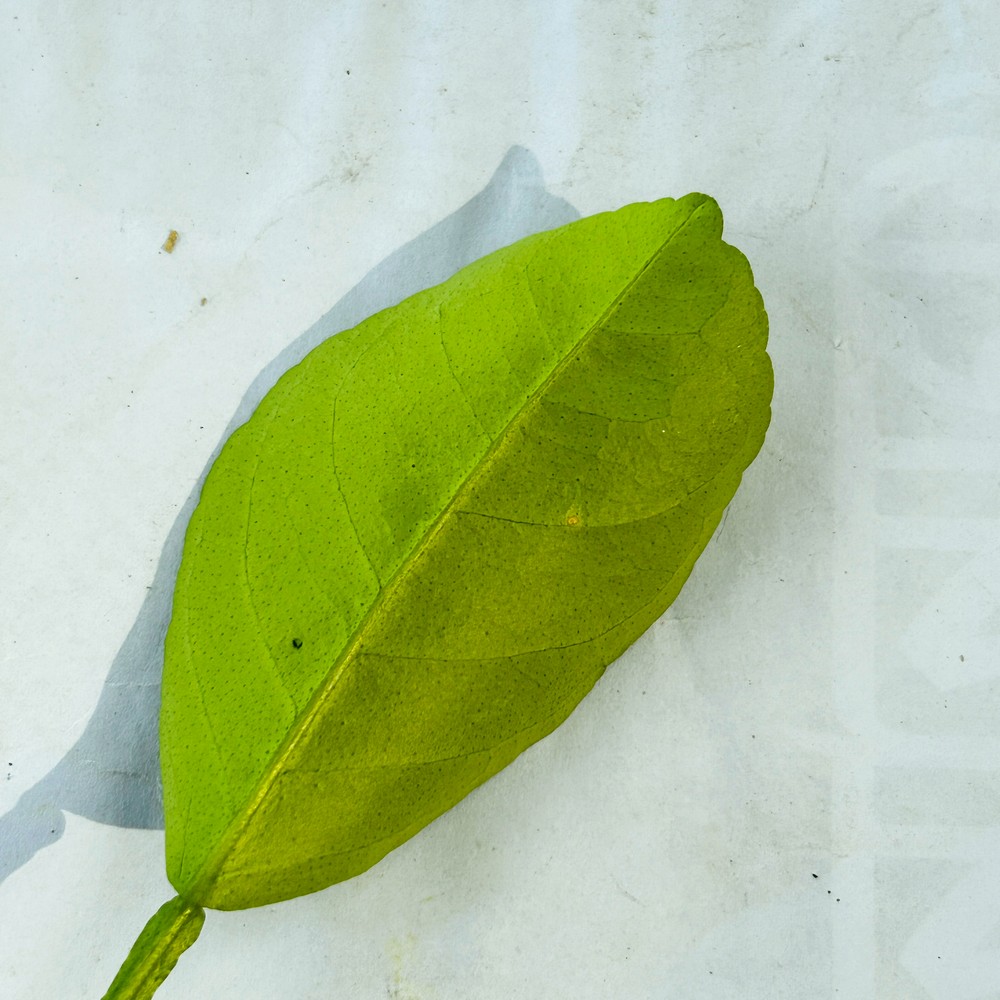
Label: Healthy Leaf